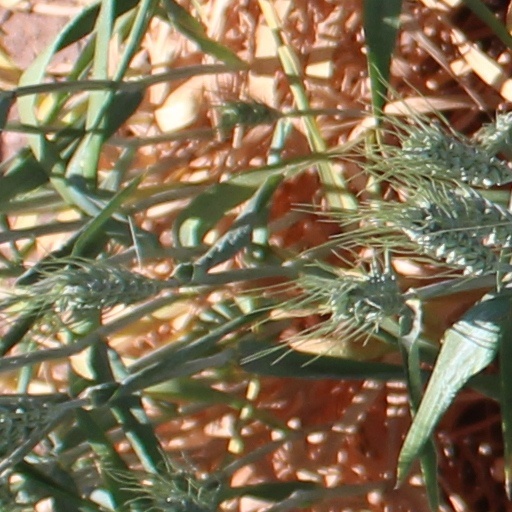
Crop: wheat